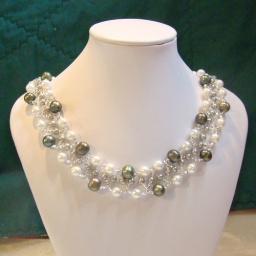
Green fresh water pearls, white Swarovski Cyrstal pearls woven in a chevron chain stitch